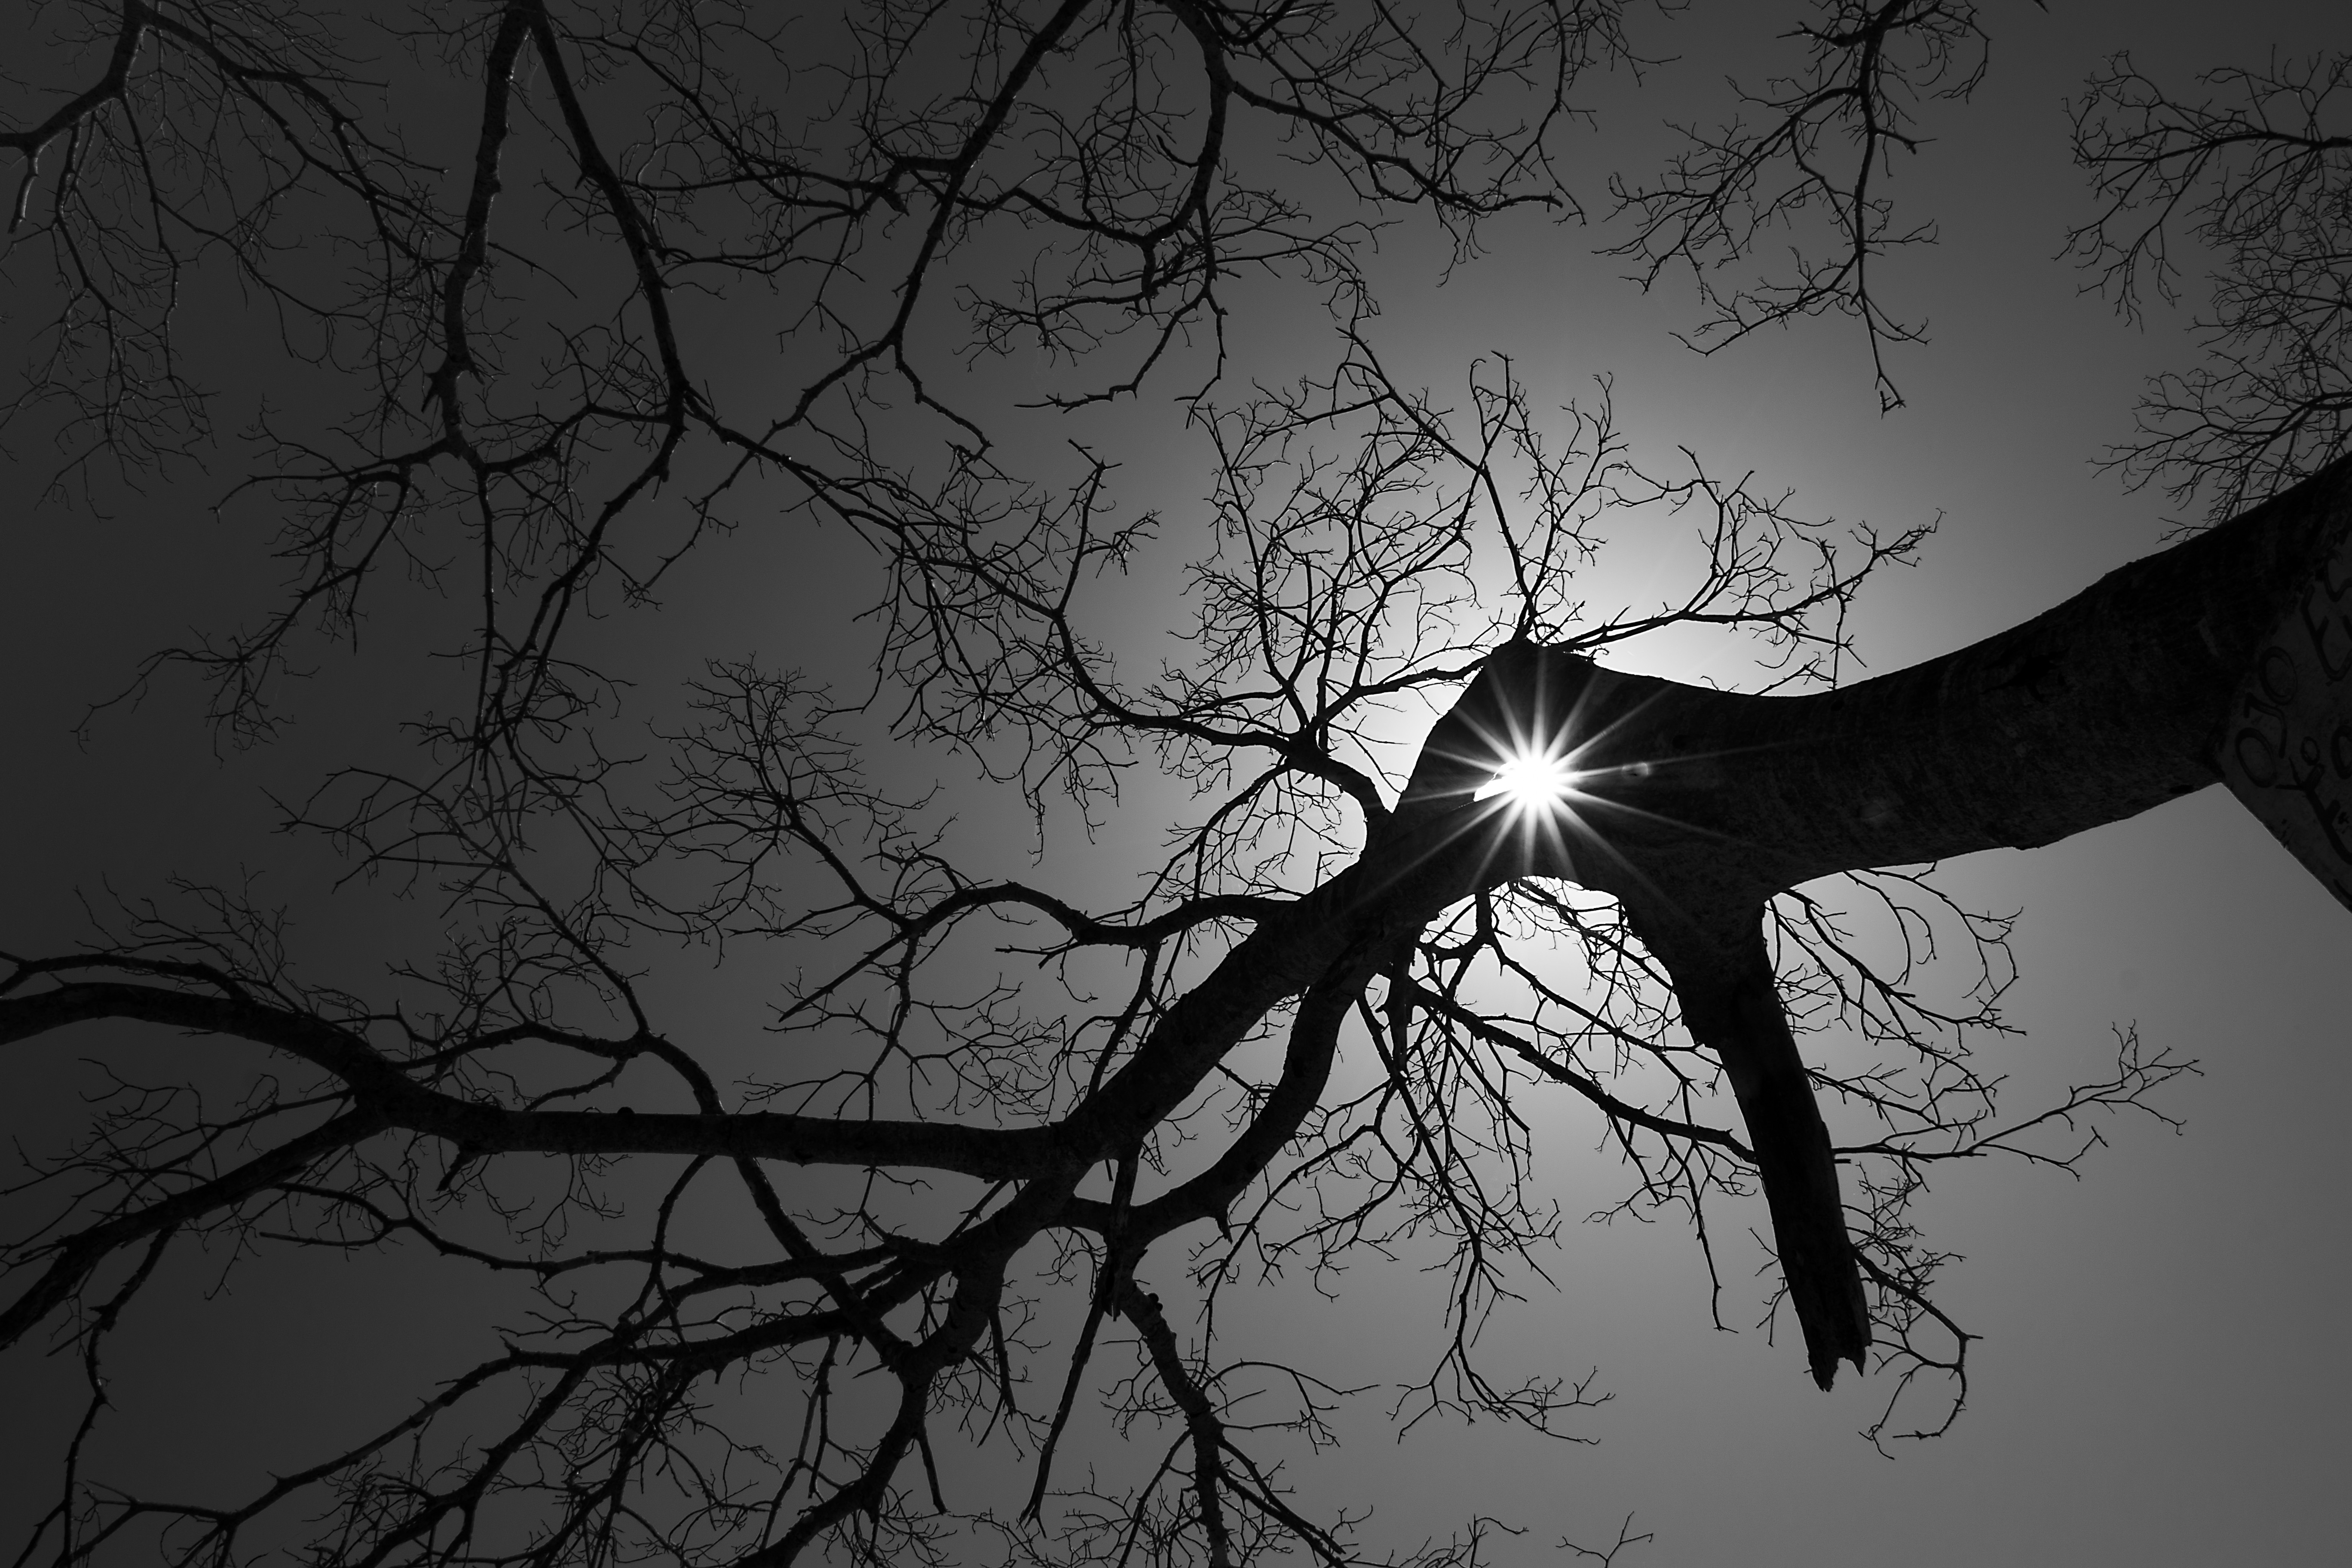
tree, branch, silhouette, light, black and white, plant, sky, sun, white, sunlight, star, leaf, dry, darkness, black, monochrome, moonlight, shape, monochrome photography, woody plant, computer wallpaper